Rainforest (novel)

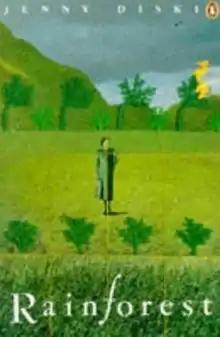
First edition

Rainforest is a 1987 novel by Jenny Diski about a young female English academic whose ambitions are to lead a sane and sensible life and to contribute to humankind's understanding of the natural world but who eventually has a mental breakdown when faced with too many people surrounding her who, driven by desire and lust, behave irrationally, indifferently, and irresponsibly towards her, each other, society, and the planet.